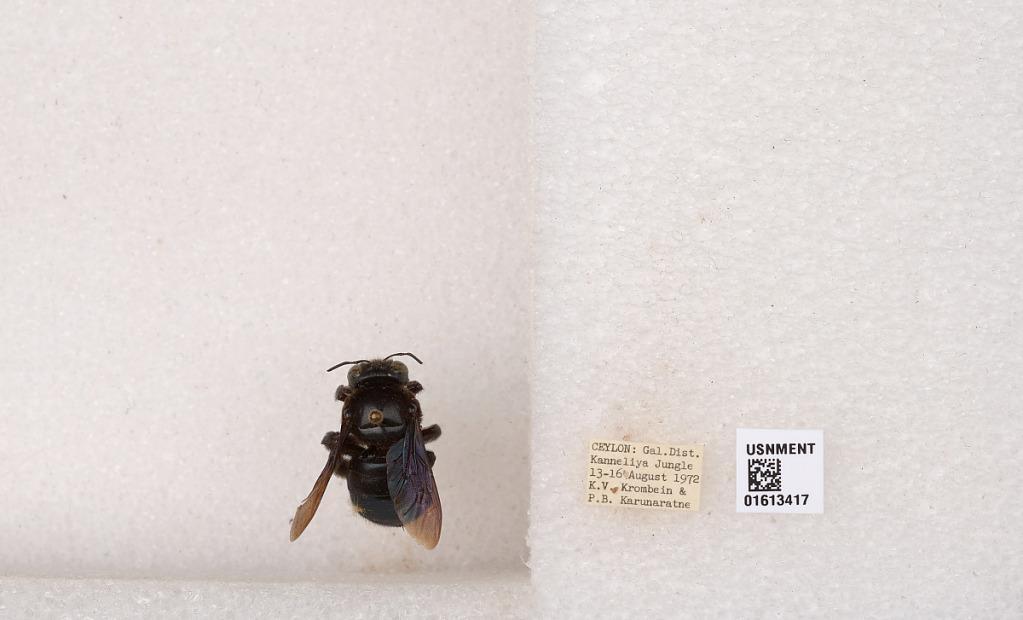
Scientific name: Xylocopa (Zonohirsuta) sp.
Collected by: P. Karunaratne
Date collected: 1972-8-13
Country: Sri Lanka
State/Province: Southern
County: Galle
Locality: Kanneliya Jungle